Charles Sacleux

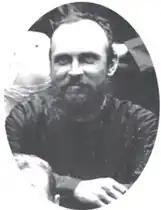
Sacleux in 1897

Charles Joseph Sacleux, CSSp (1856–1943) was a French Catholic missionary and linguist. He is known also as a botanist, having collected a herbarium of over 2,000 plants in East Africa and Zanzibar.